Jorge Amado

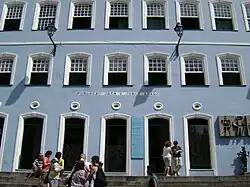
The Jorge Amado Foundation in Salvador da Bahia

Amado published his first novel, "The Country of Carnival", in 1931, aged 18. He married Matilde Garcia Rosa and had a daughter, Lila, in 1933. The same year he published his second novel, "Cacau", which increased his popularity.